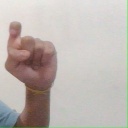
अक्षर: इ